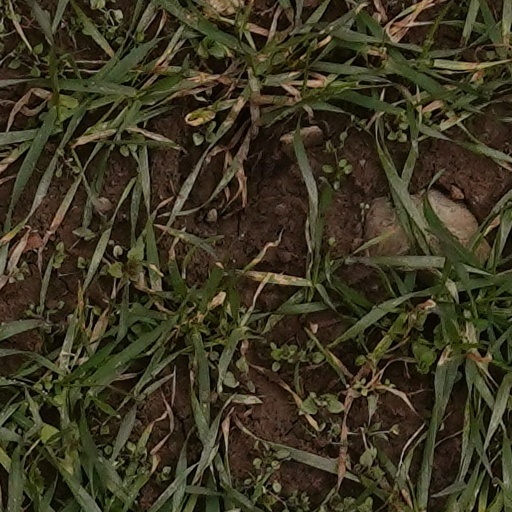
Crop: wheat